Sarah Huffman

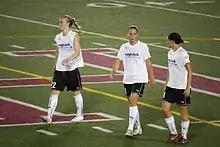
Huffman with magicJack teammates Becky Sauerbrunn and Christie Rampone in August 2011

Huffman was a member of the 2007 W-League champion, Washington Freedom.